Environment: real
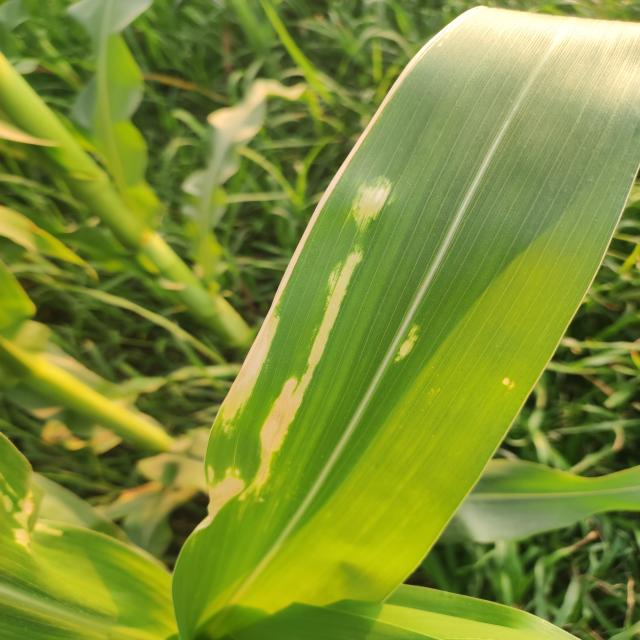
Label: northern_corn_leaf_blight